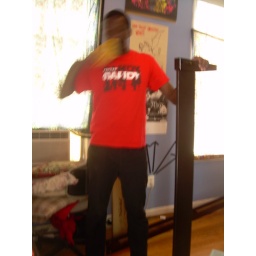
me building my bed from scratch.photo by margaret Jo.